Royal Enfield Interceptor

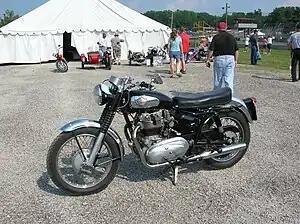
Drive side view of 736cc Interceptor

Royal Enfield introduced their all new 736 cc twin cylinder engine in 1962 on the 750 Interceptor. Bore and stroke was . The new engine was similar to the 692 cc engine; but there was hardly any part that was not modified or improved. The engine cases were strengthened to withstand the increased torque. What sets this engine apart from other contemporary British twins is that the crankshaft was dynamically balanced from the factory which made these motorcycles one of the smoothest British twin engines ever. The Series 1 motorcycles had an automatic advance magneto and a new seat. There was a rare single carburettor model as well. It was manufactured until 1966.